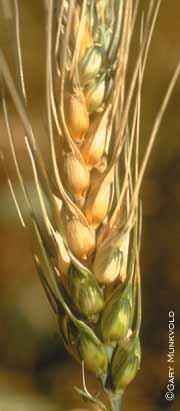
Plant: Wheat
Disease: wheat head scab